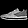
Label: Sneaker